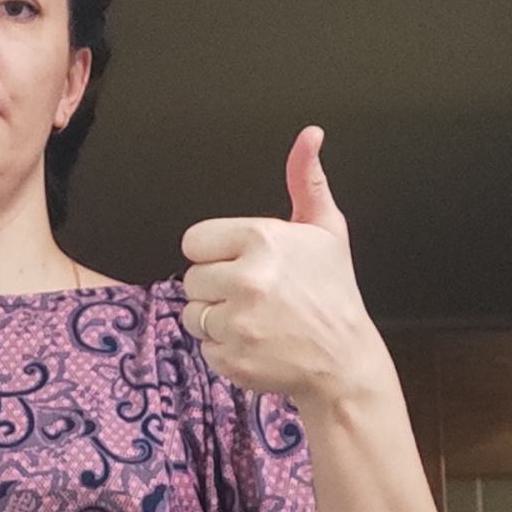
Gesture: like